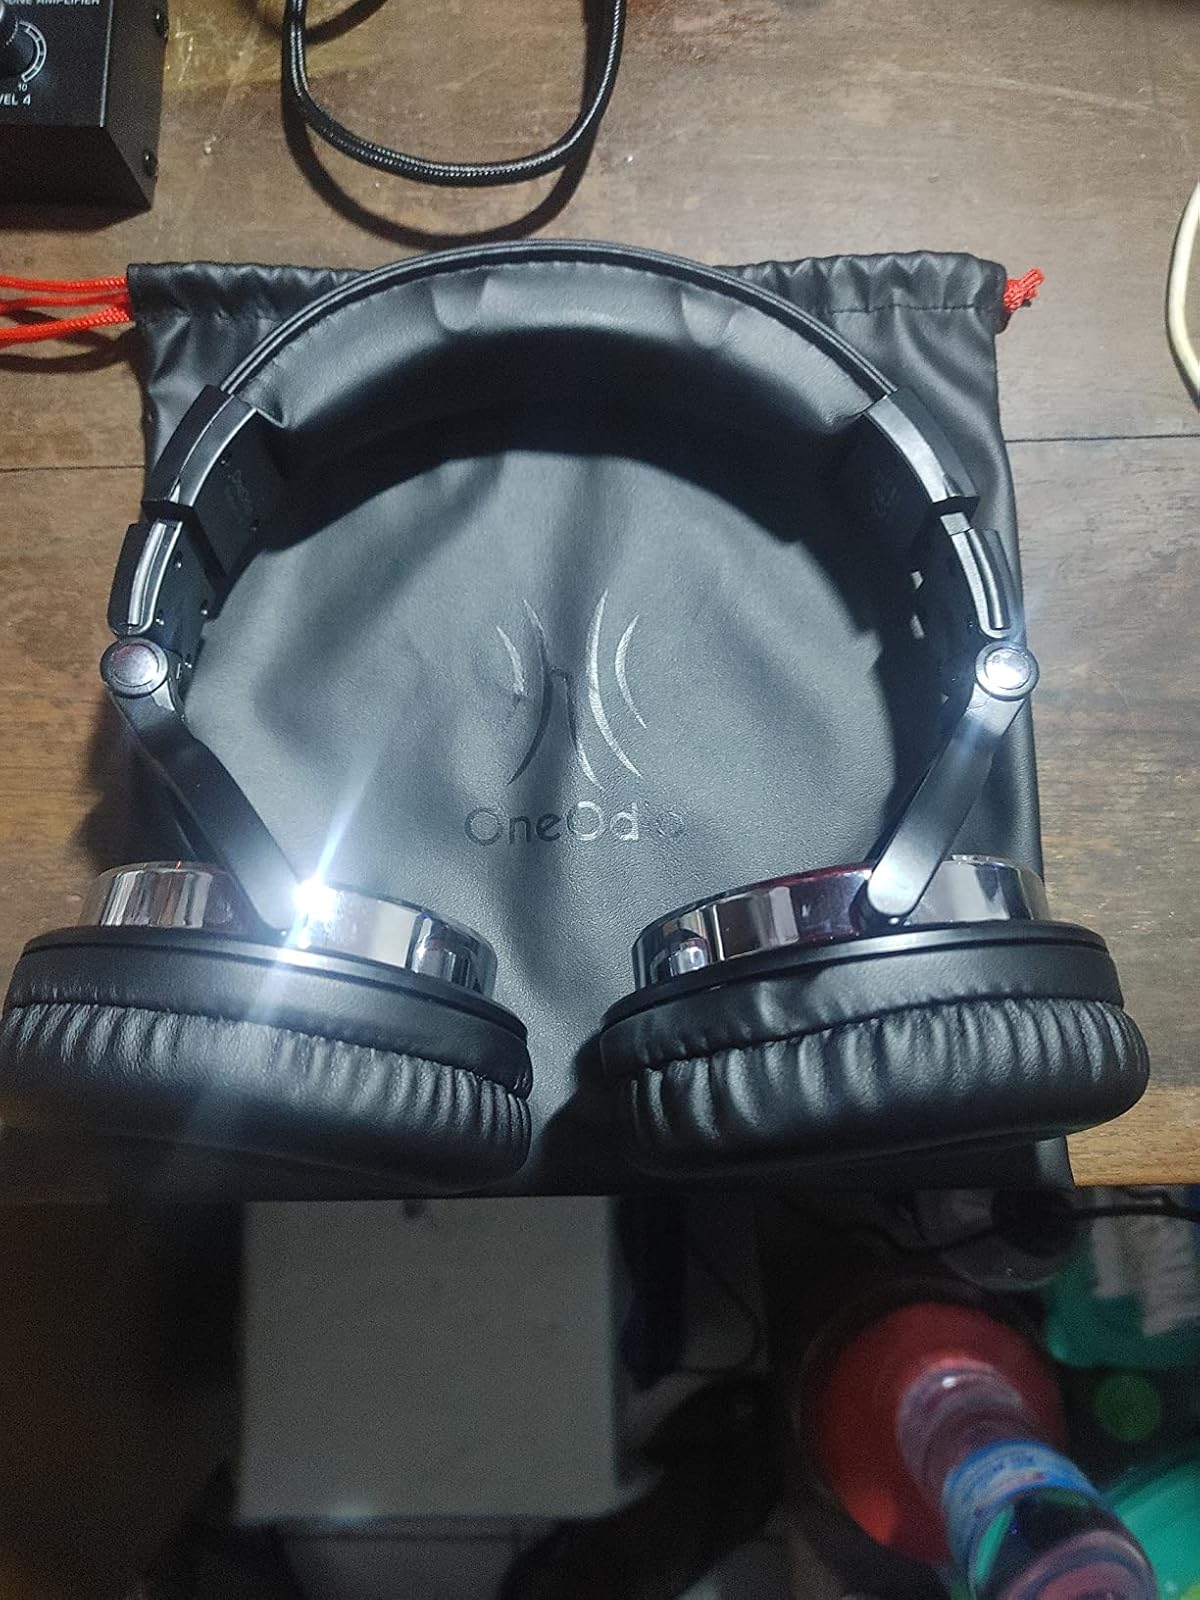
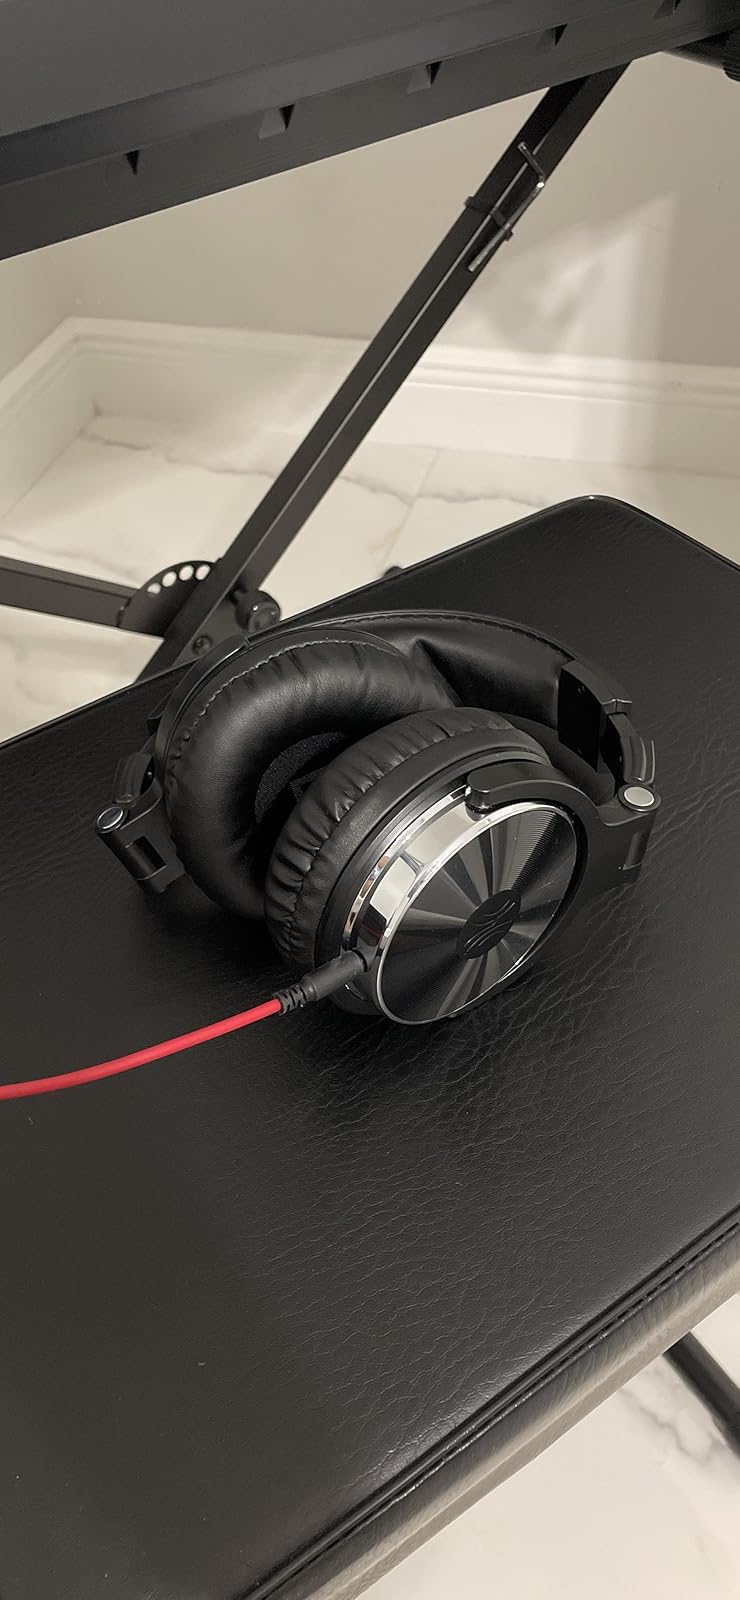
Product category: headphones
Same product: yes